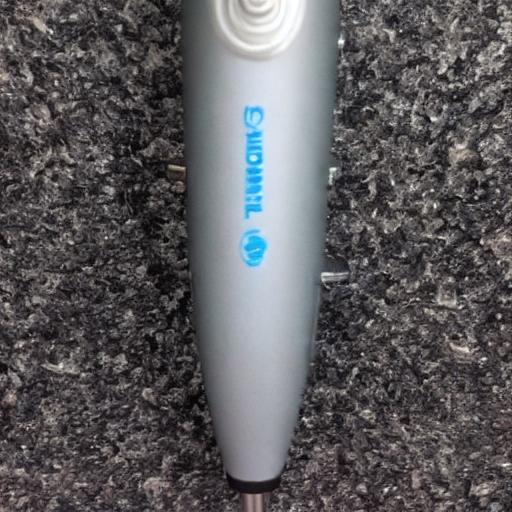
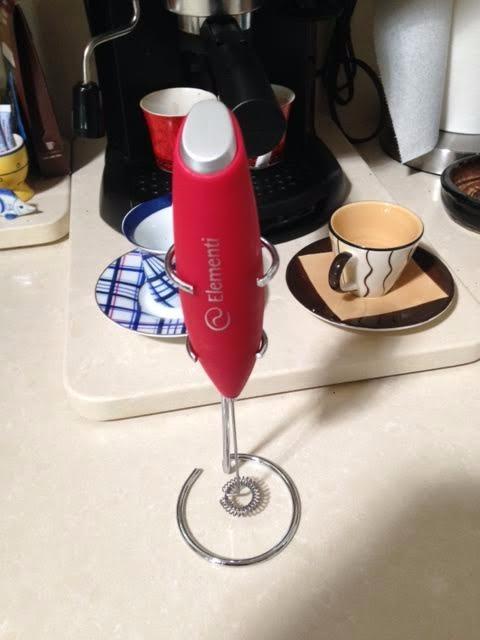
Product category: items_mixer
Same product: no